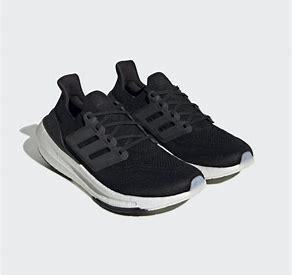
Brand: Adidas
Model: Ultraboost Light Lauf